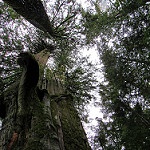
Scene: Outdoor